James Biddle

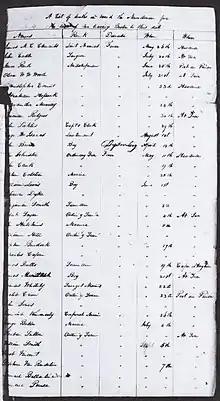
A page from Commodore James Biddle's list of the seventy six dead (seventy four of yellow fever) aboard the USS "Macedonian" dated 3 August 1822

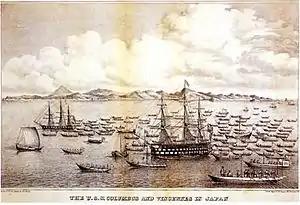
and in Tokyo Bay, Japan, in July 1846

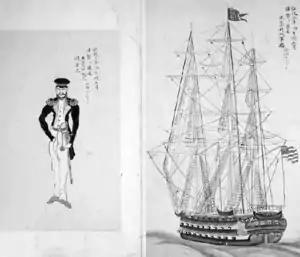
USS "Vincennes" and an American crewman in Edo Bay in 1846, depicted by a Japanese artist

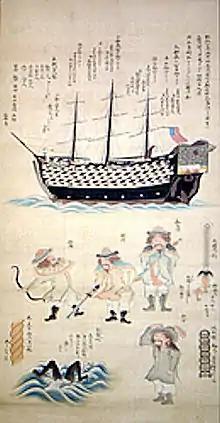
Ship of the Biddle fleet in Tokyo Bay in 1846

In December 1845, Biddle exchanged ratifications of the Treaty of Wanghia